Northumbrian Old English

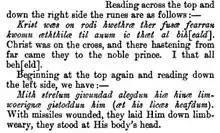

Transcription notes: ġ = ᚷ; g = ᚸ; ħ = ᛇ; c = ᚳ; k = ᛣ/ᛤ; e͜a = ᛠ; ŋ = ᛝ. Many aspects of this transcription are subject to debate, due to the highly weathered condition of the original inscription.